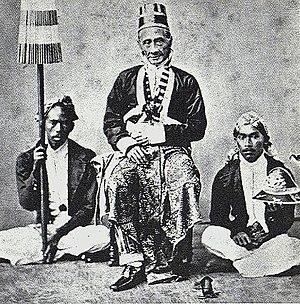
Max Havelaar est un roman néerlandais écrit par Multatuli, paru en 1860, qui se passe à Java et dénonce l'exploitation coloniale dans les Indes néerlandaises.